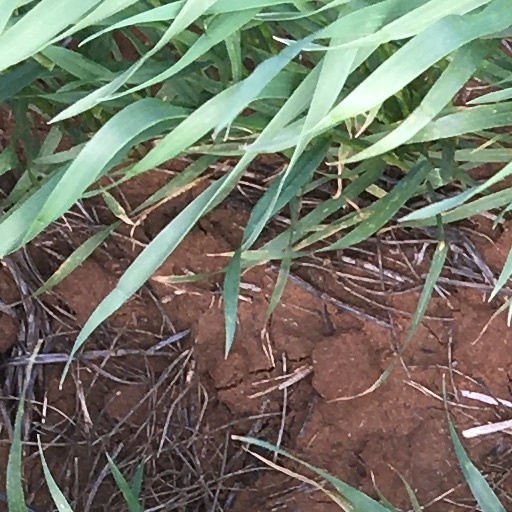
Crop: wheat